Siebe Gorman

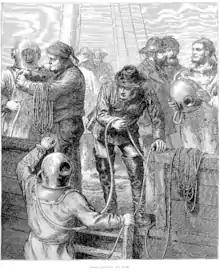
Siebe's design, as refined by 1873.

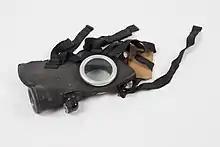
A Siebe Gorman gas mask (without an exhaust valve) exported in large numbers to Egypt

The Company was notable for developing the "closed" diving helmet of the standard diving dress and associated equipment. As the helmet was sealed to the diving suit, it was watertight, unlike the previous "open" helmet systems. The new equipment was safer and more efficient and revolutionised underwater work from the 1830s.